Nové Město nad Metují

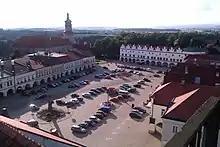
Husovo Square

Nové Město nad Metují is located about south of Náchod and northeast of Hradec Králové. It lies on the border between the Orlice Table and Orlické Foothills. The highest point is at above sea level. The old town and the castle lie on a rocky promontory in a meander of the Metuje River, hence the name.